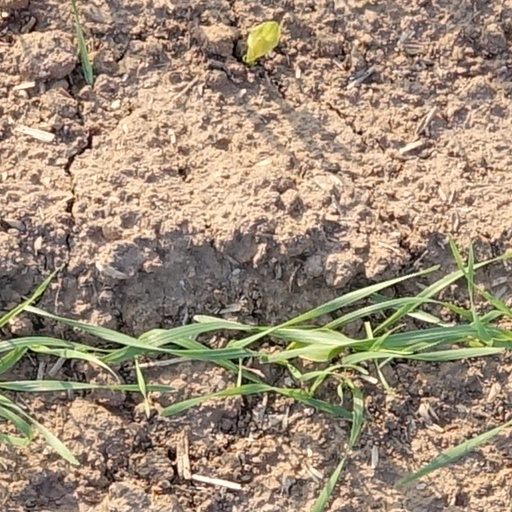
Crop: wheat